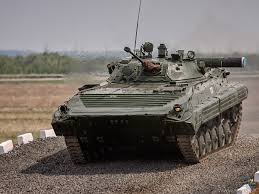
Label: BMP